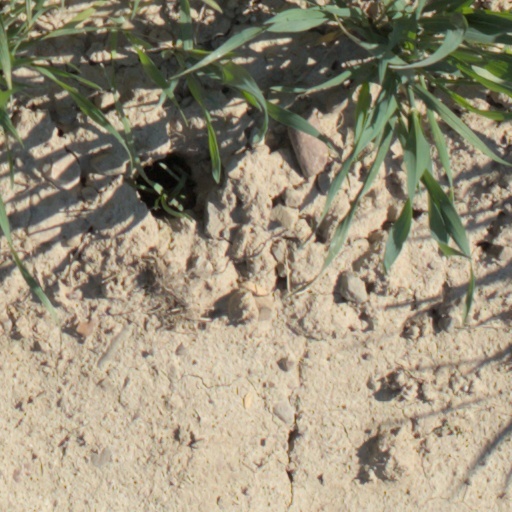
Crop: wheat